Hell's Five Hours

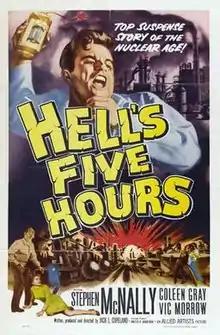
Theatrical release poster

Hell's Five Hours is a 1958 American thriller film written, produced and directed by Jack L. Copeland. The film stars Stephen McNally, Coleen Gray, Vic Morrow, Maurice Manson, Robert Foulk and Dan Sheridan. The film was released on April 13, 1958, by Allied Artists Pictures. An industrial filmmaker and US Army combat photographer in World War II, the film was Jack L. Copland's only mainstream feature film.